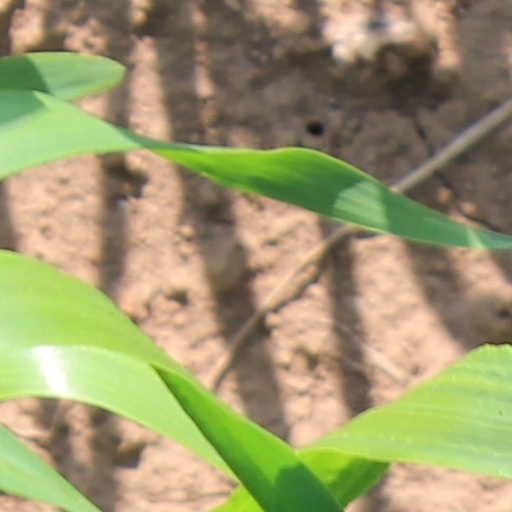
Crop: wheat